Michigan State Spartans football

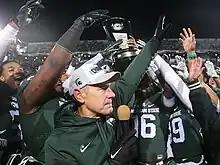
Coach Mark Dantonio

On November 27, 2006, Mark Dantonio was hired from the University of Cincinnati to become Michigan State's new football head coach. Dantonio served as an assistant coach at MSU from 1995 to 2000 and was Ohio State's defensive coordinator during their 2002 national championship season. Dantonio was also an assistant at Kansas and Youngstown State University. In 2010, Dantonio led MSU to earn a share of the Big Ten Championship after finishing the year in a three-way tie with Ohio State and Wisconsin. His 2011 team won their division and appeared in the inaugural Big Ten Football Championship Game. His Spartans would win outright Big Ten Championships in 2013 and 2015 with victories in the 2013 and 2015 Championship Games. He has compiled an 8–4 record against the arch-rival Michigan. Michigan State's streak of four wins in a row, from the 2008 season through 2011, tied Michigan State's best in the rivalry. Dantonio's record also includes a 4–4 mark for the Megaphone Trophy, which goes to the winner of the Notre Dame rivalry game. Since leading Michigan State to a College Football Playoff berth in 2015, Dantonio compiled a 24–23 (15–18 in conference games) record.